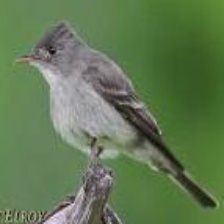
Species: GREATER PEWEE
Scientific name: CONTOPUS PERTINAX